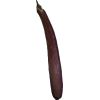
Label: Eggplant long 1